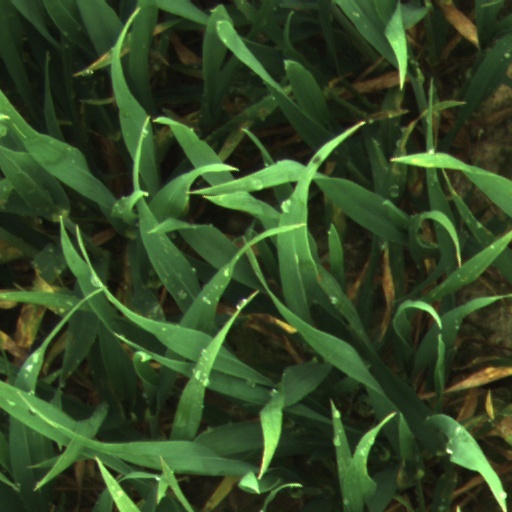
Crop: wheat